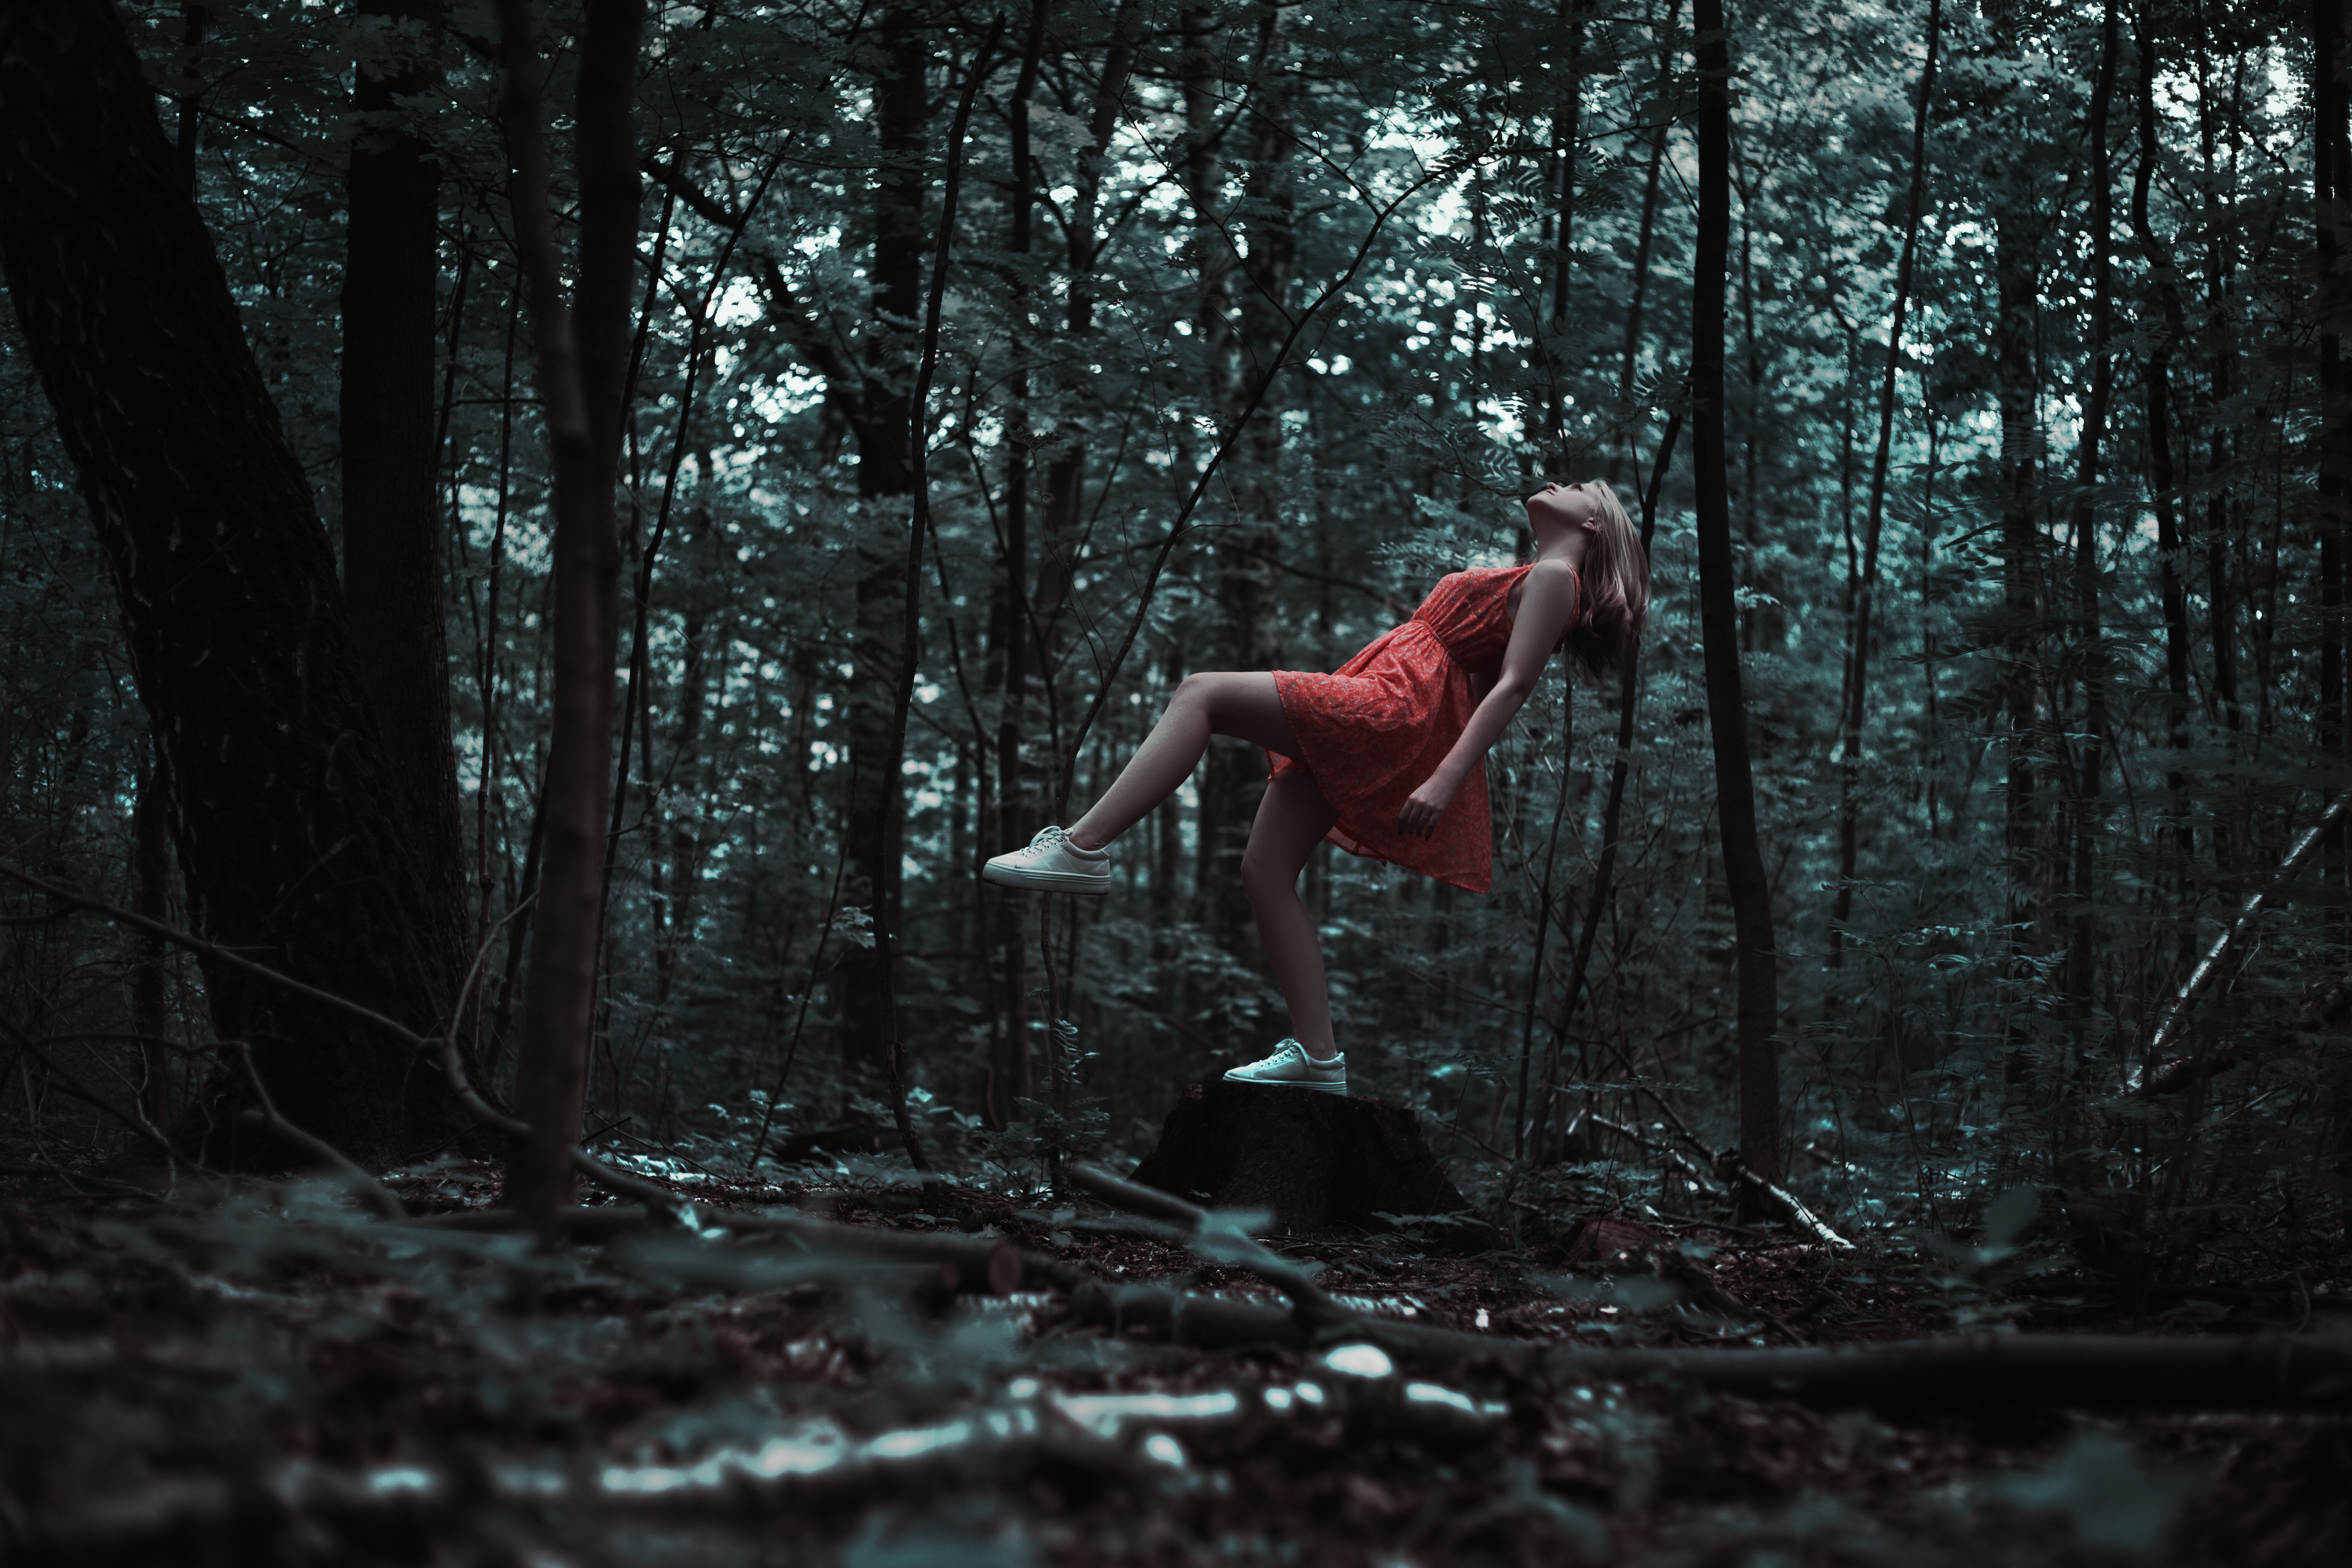
man, tree, water, forest, girl, woman, sunlight, air, view, photo, summer, female, portrait, model, reflection, youth, autumn, calm, suspension, darkness, hanging, stroll, levitation, trees, outdoors, art, girls, swinging, yoga, beauty, magic, woodland, imagination, posture, habitat, mood, photoshoot, screenshot, ways, living nature, red dress, gravitation, weightlessness, natural environment